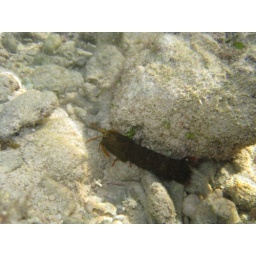
Spotted this in the water, scurrying from rock to rock, as we were walking to the dive boat.